Kristiansand

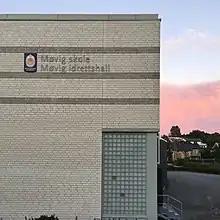
Møvik Junior High and Møvik sports hall

In crime performed by people under 18, there were most reported 16-year-old boys in 2013. Although adding the numbers of boys and girls together, the largest number of crime for the age was 14. It is simultaneously more that reports a mixed sex image where girls show an equal activity as boys. Some Instead there are also girls who are leading the way. Several executives tells increased used of bullying, intimidation and violence among girls. It looks including out that girls make greater use of social media such behavior. Some also report increased cannabis use among girls. The figures from the police show that nearly one in three young people who commit crimes have minority backgrounds. Of the 163 youths who embarked offense first half is 47 immigrants or Norwegian-born to immigrant parents. This represents 29% of the total number. The decline in the number of young offenders apply primarily the oldest group from 15 to 17 years. Kristiansand has several 14-year-olds than 17-year-olds who commit offenses. Girls make up more current through increased use of threats and violence.